Hinduism

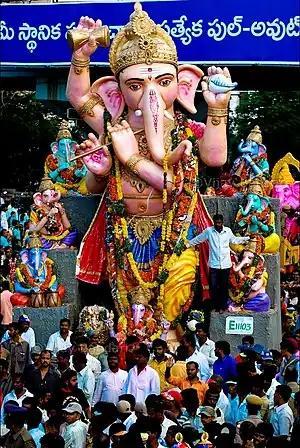
Hindus celebrating Ganesh Chaturti in Hyderabad, India

God in Hinduism is often represented having both the feminine and masculine aspects. The notion of the feminine in deity is much more pronounced and is evident in the pairings of Shiva with Parvati (Ardhanarishvara), Vishnu accompanied by Lakshmi, Radha with Krishna and Sita with Rama.